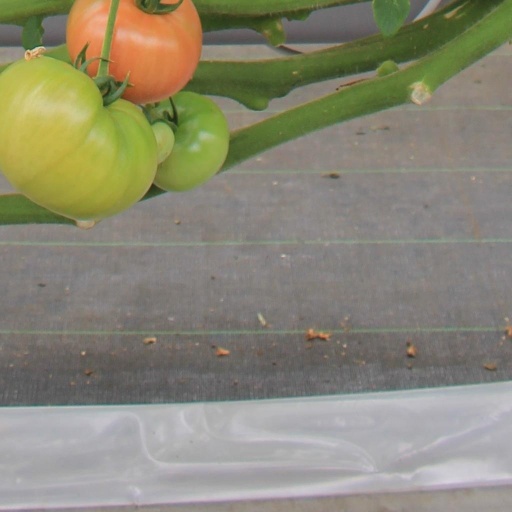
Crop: tomato